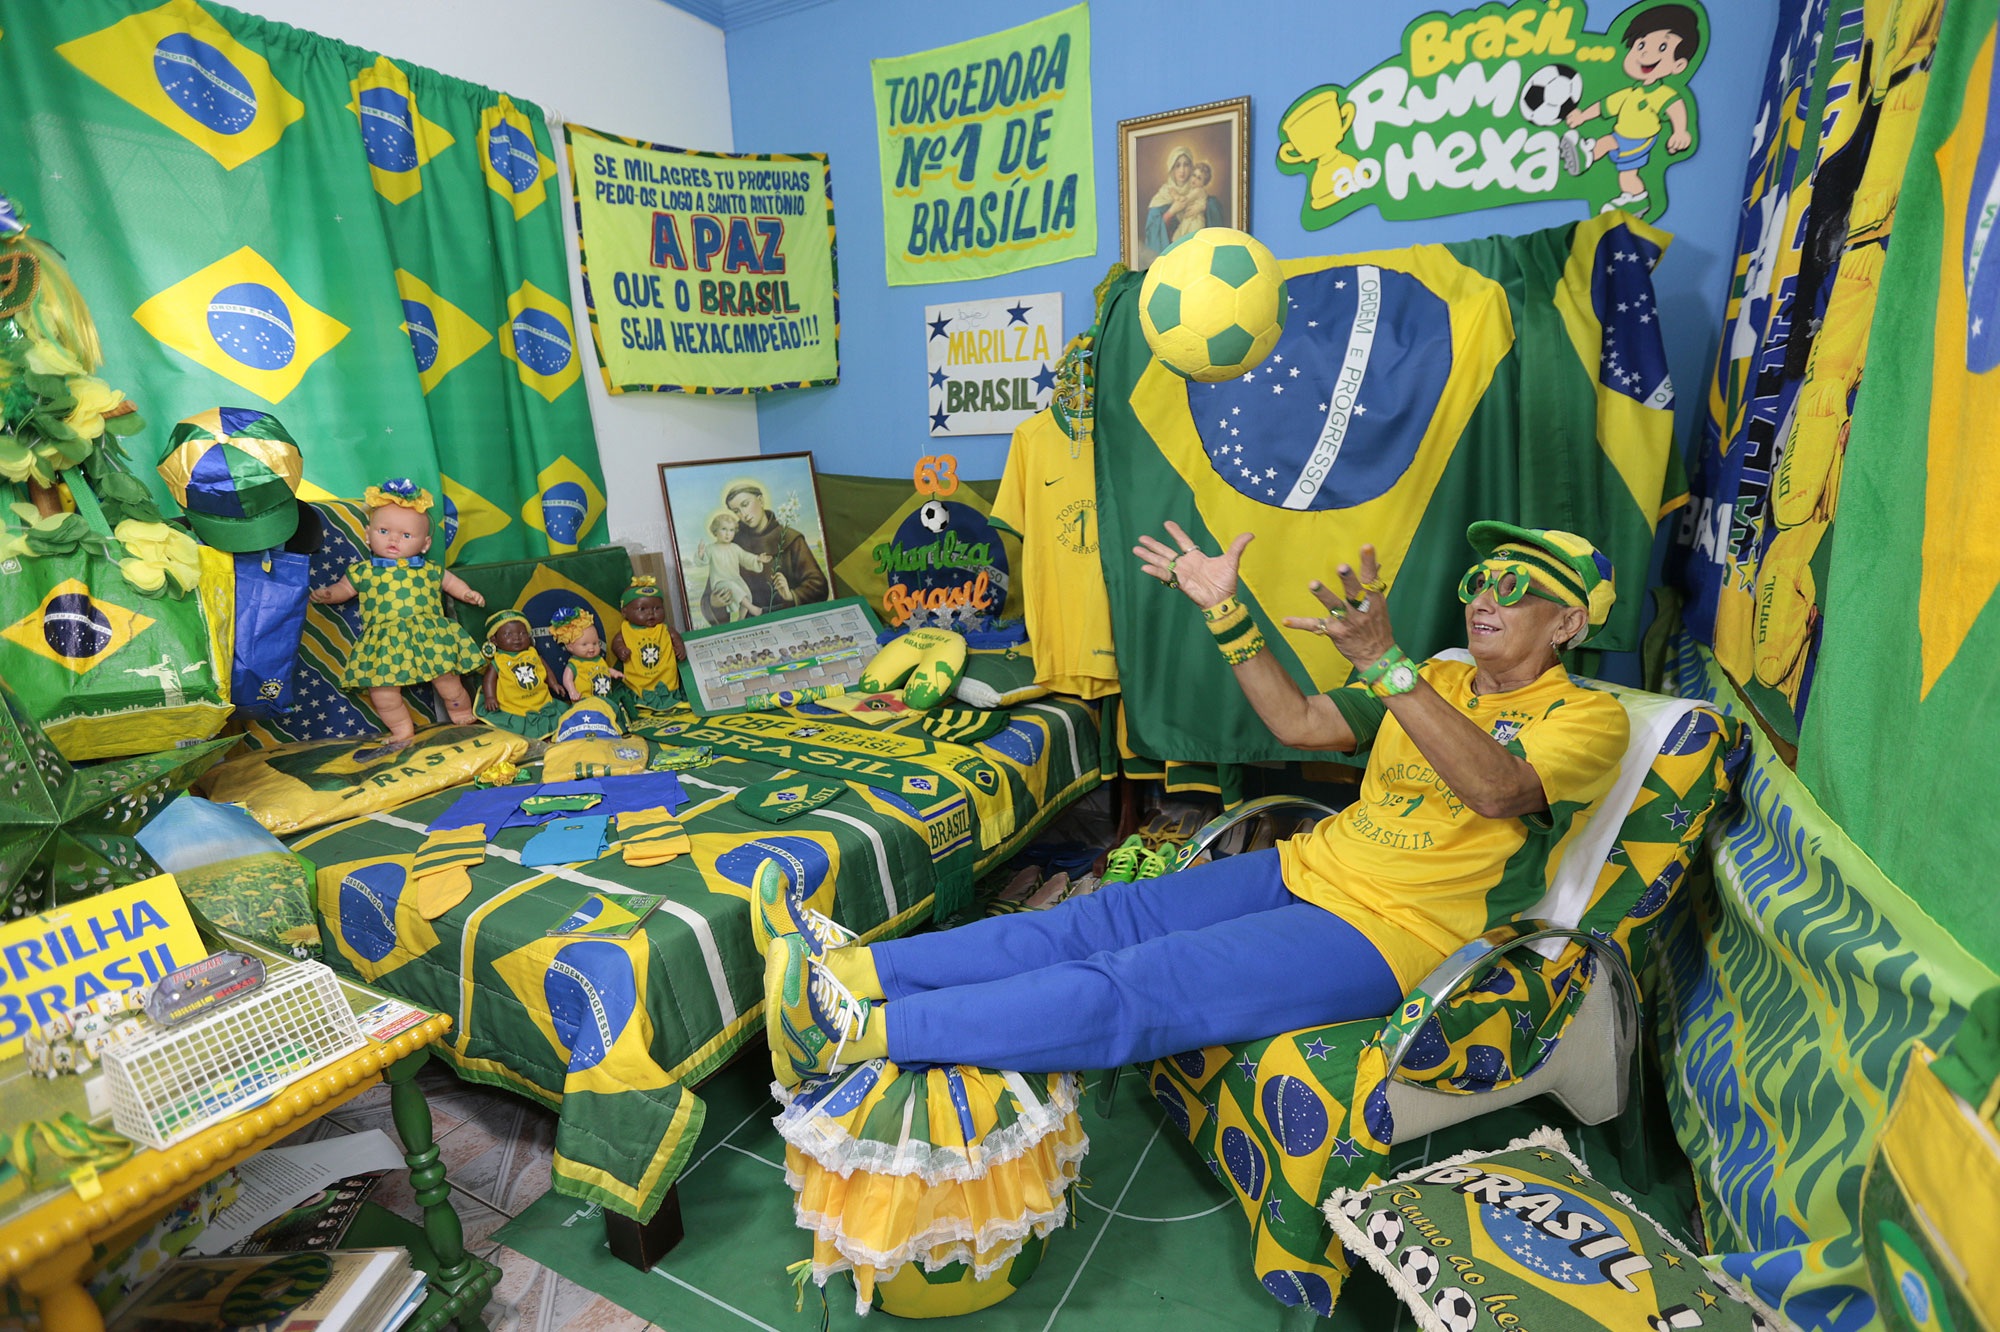
grass, plant, recreation, green, yellow, football, leisure, fan, celebrate, product, fun, happy, brazil